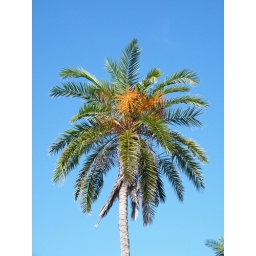
palm tree looking especially beautiful against the blue sky